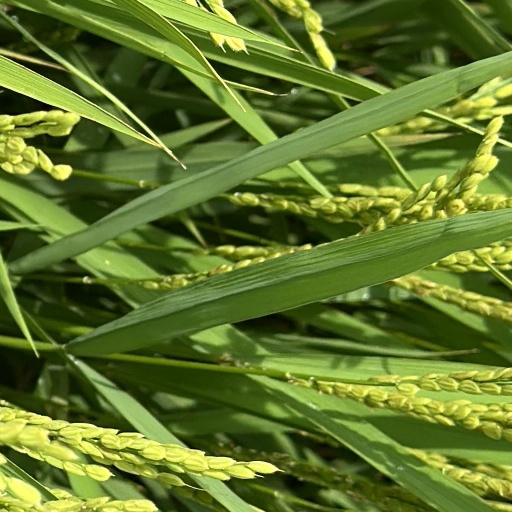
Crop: rice